Hans-Hermann Hoppe

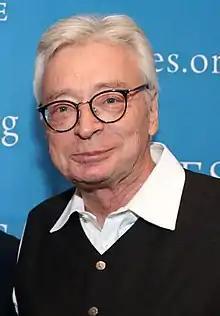
Hoppe at an event in New York City in 2017.

Hoppe's statements and ideas concerning race and homosexuality have repeatedly provoked controversy among his libertarian peers and his colleagues at UNLV. Following a 4 March 2004, lecture on time preference at the University of Nevada, Las Vegas (UNLV), a student complained that Hoppe created a hostile classroom environment by asserting that homosexuals tend to be more shortsighted than heterosexuals in their ability to save money and plan economically, in part because they tend not to have children. Hoppe also suggested that John Maynard Keynes's homosexuality might explain his economic views, with which Hoppe disagreed. Hoppe also stated that very young and very old people, and couples without children, were less likely to plan for the future. Hoppe told a reporter that the comments lasted only 90 seconds of a 75-minute class, no students questioned the comments, and that in 18 years of giving the lecture he had not received a complaint about them. At the request of university officials, Hoppe apologized to the class. He said, "Italians tend to eat more spaghetti than Germans, and Germans tend to eat more sauerkraut than Italians" and said that he was speaking in generalities. Thereafter, Hoppe told the reporter, the student alleged that Hoppe did not take the complaint seriously and filed a formal complaint. Hoppe told the reporter that he felt as if he was the victim in the incident and that the student should have been told to "grow up".